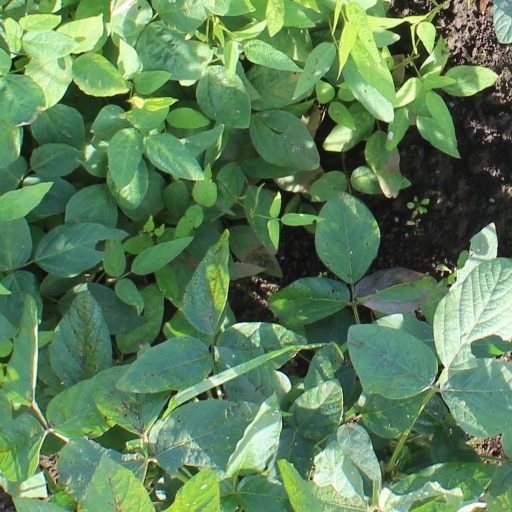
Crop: soybean